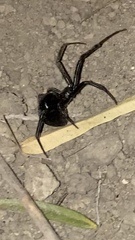
Species: Lactrodectus_hesperus